Psilocybe cubensis

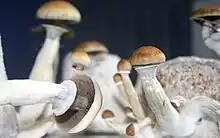
Mushrooms grown with PF-Tek

Small-scale cultivation of "P. cubensis" is often accomplished with "cakes" that colonize within jars, but fruit inside specially designed tubs called "shotgun fruiting chambers". The most common cake method for beginners is PF-Tek ("Psilocybe Fanaticus technique"), named after Psylocybe Fanaticus, the clandestine cultivator credited for its creation. Cakes are popular for the new cultivator because of their simplicity and low cost of startup materials. As cakes are composed of brown rice flour, vermiculite, and gypsum, they can be steam-sterilized in a large pot. Unlike cereal grains used in bulk growing, brown rice flour contains no bacterial endospores, a contamination vector requiring a pressure cooker to sterilize.